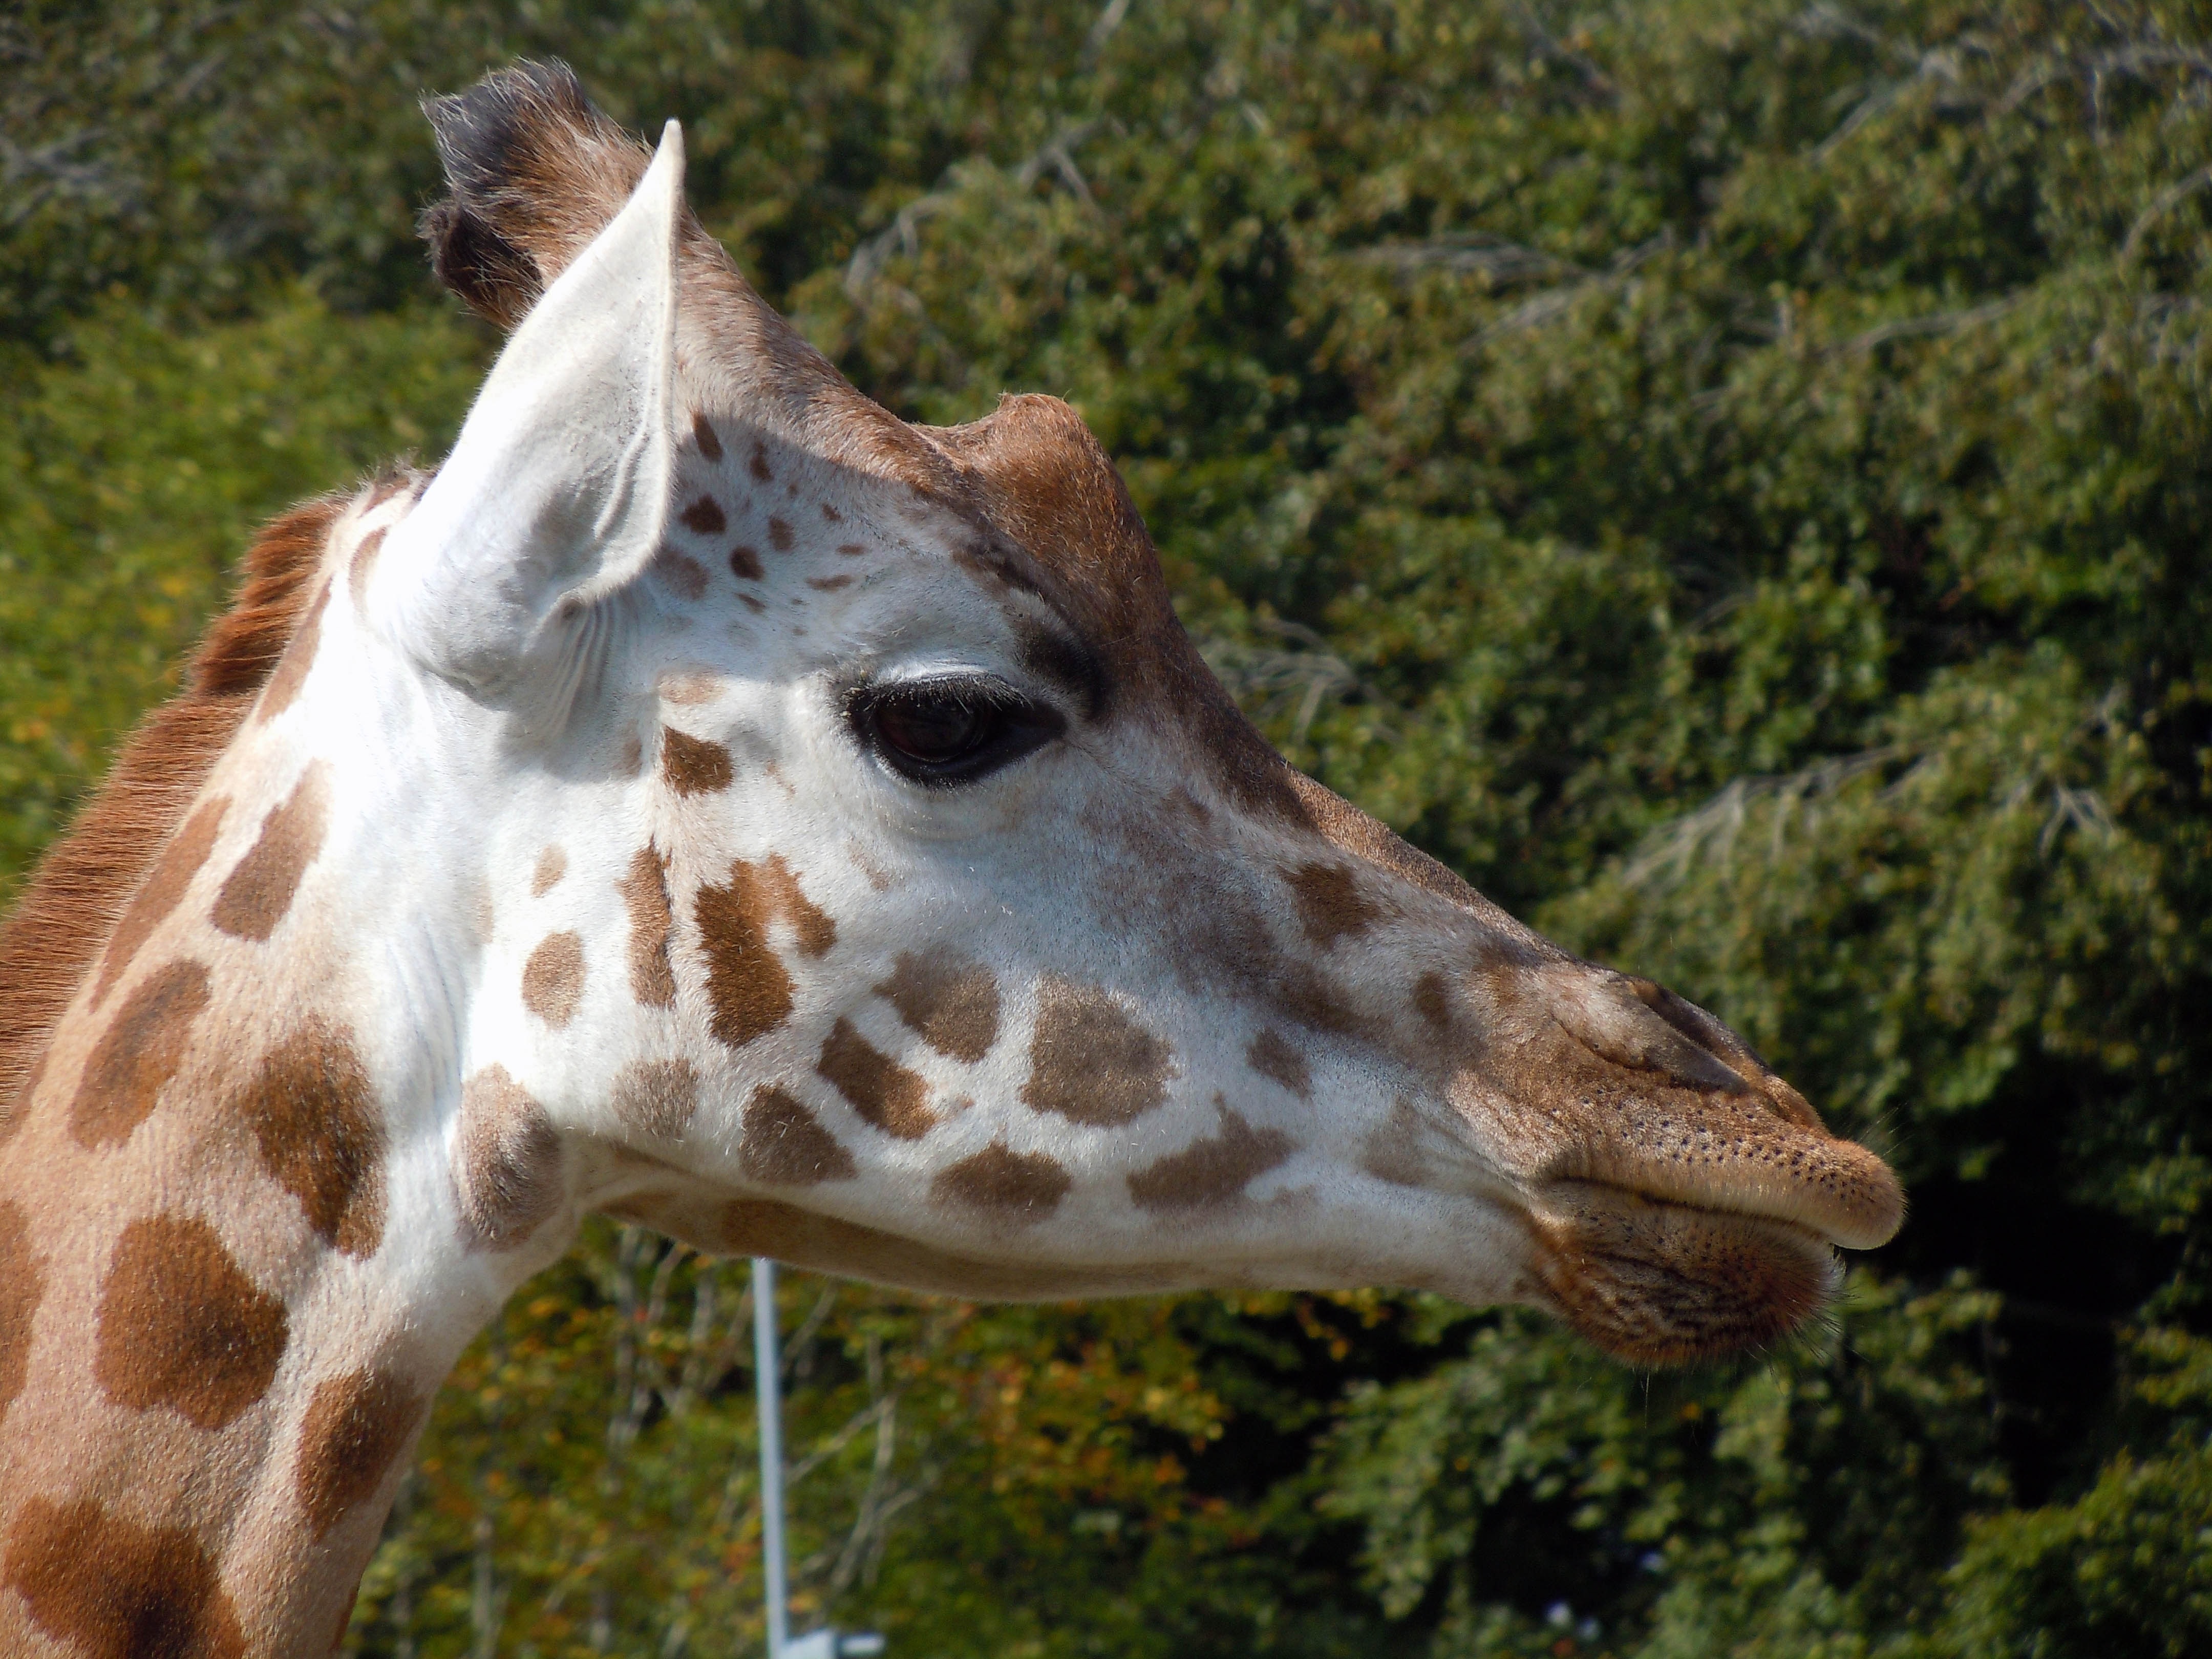
animal, wildlife, africa, mammal, fauna, giraffe, head, vertebrate, safari, giraffidae